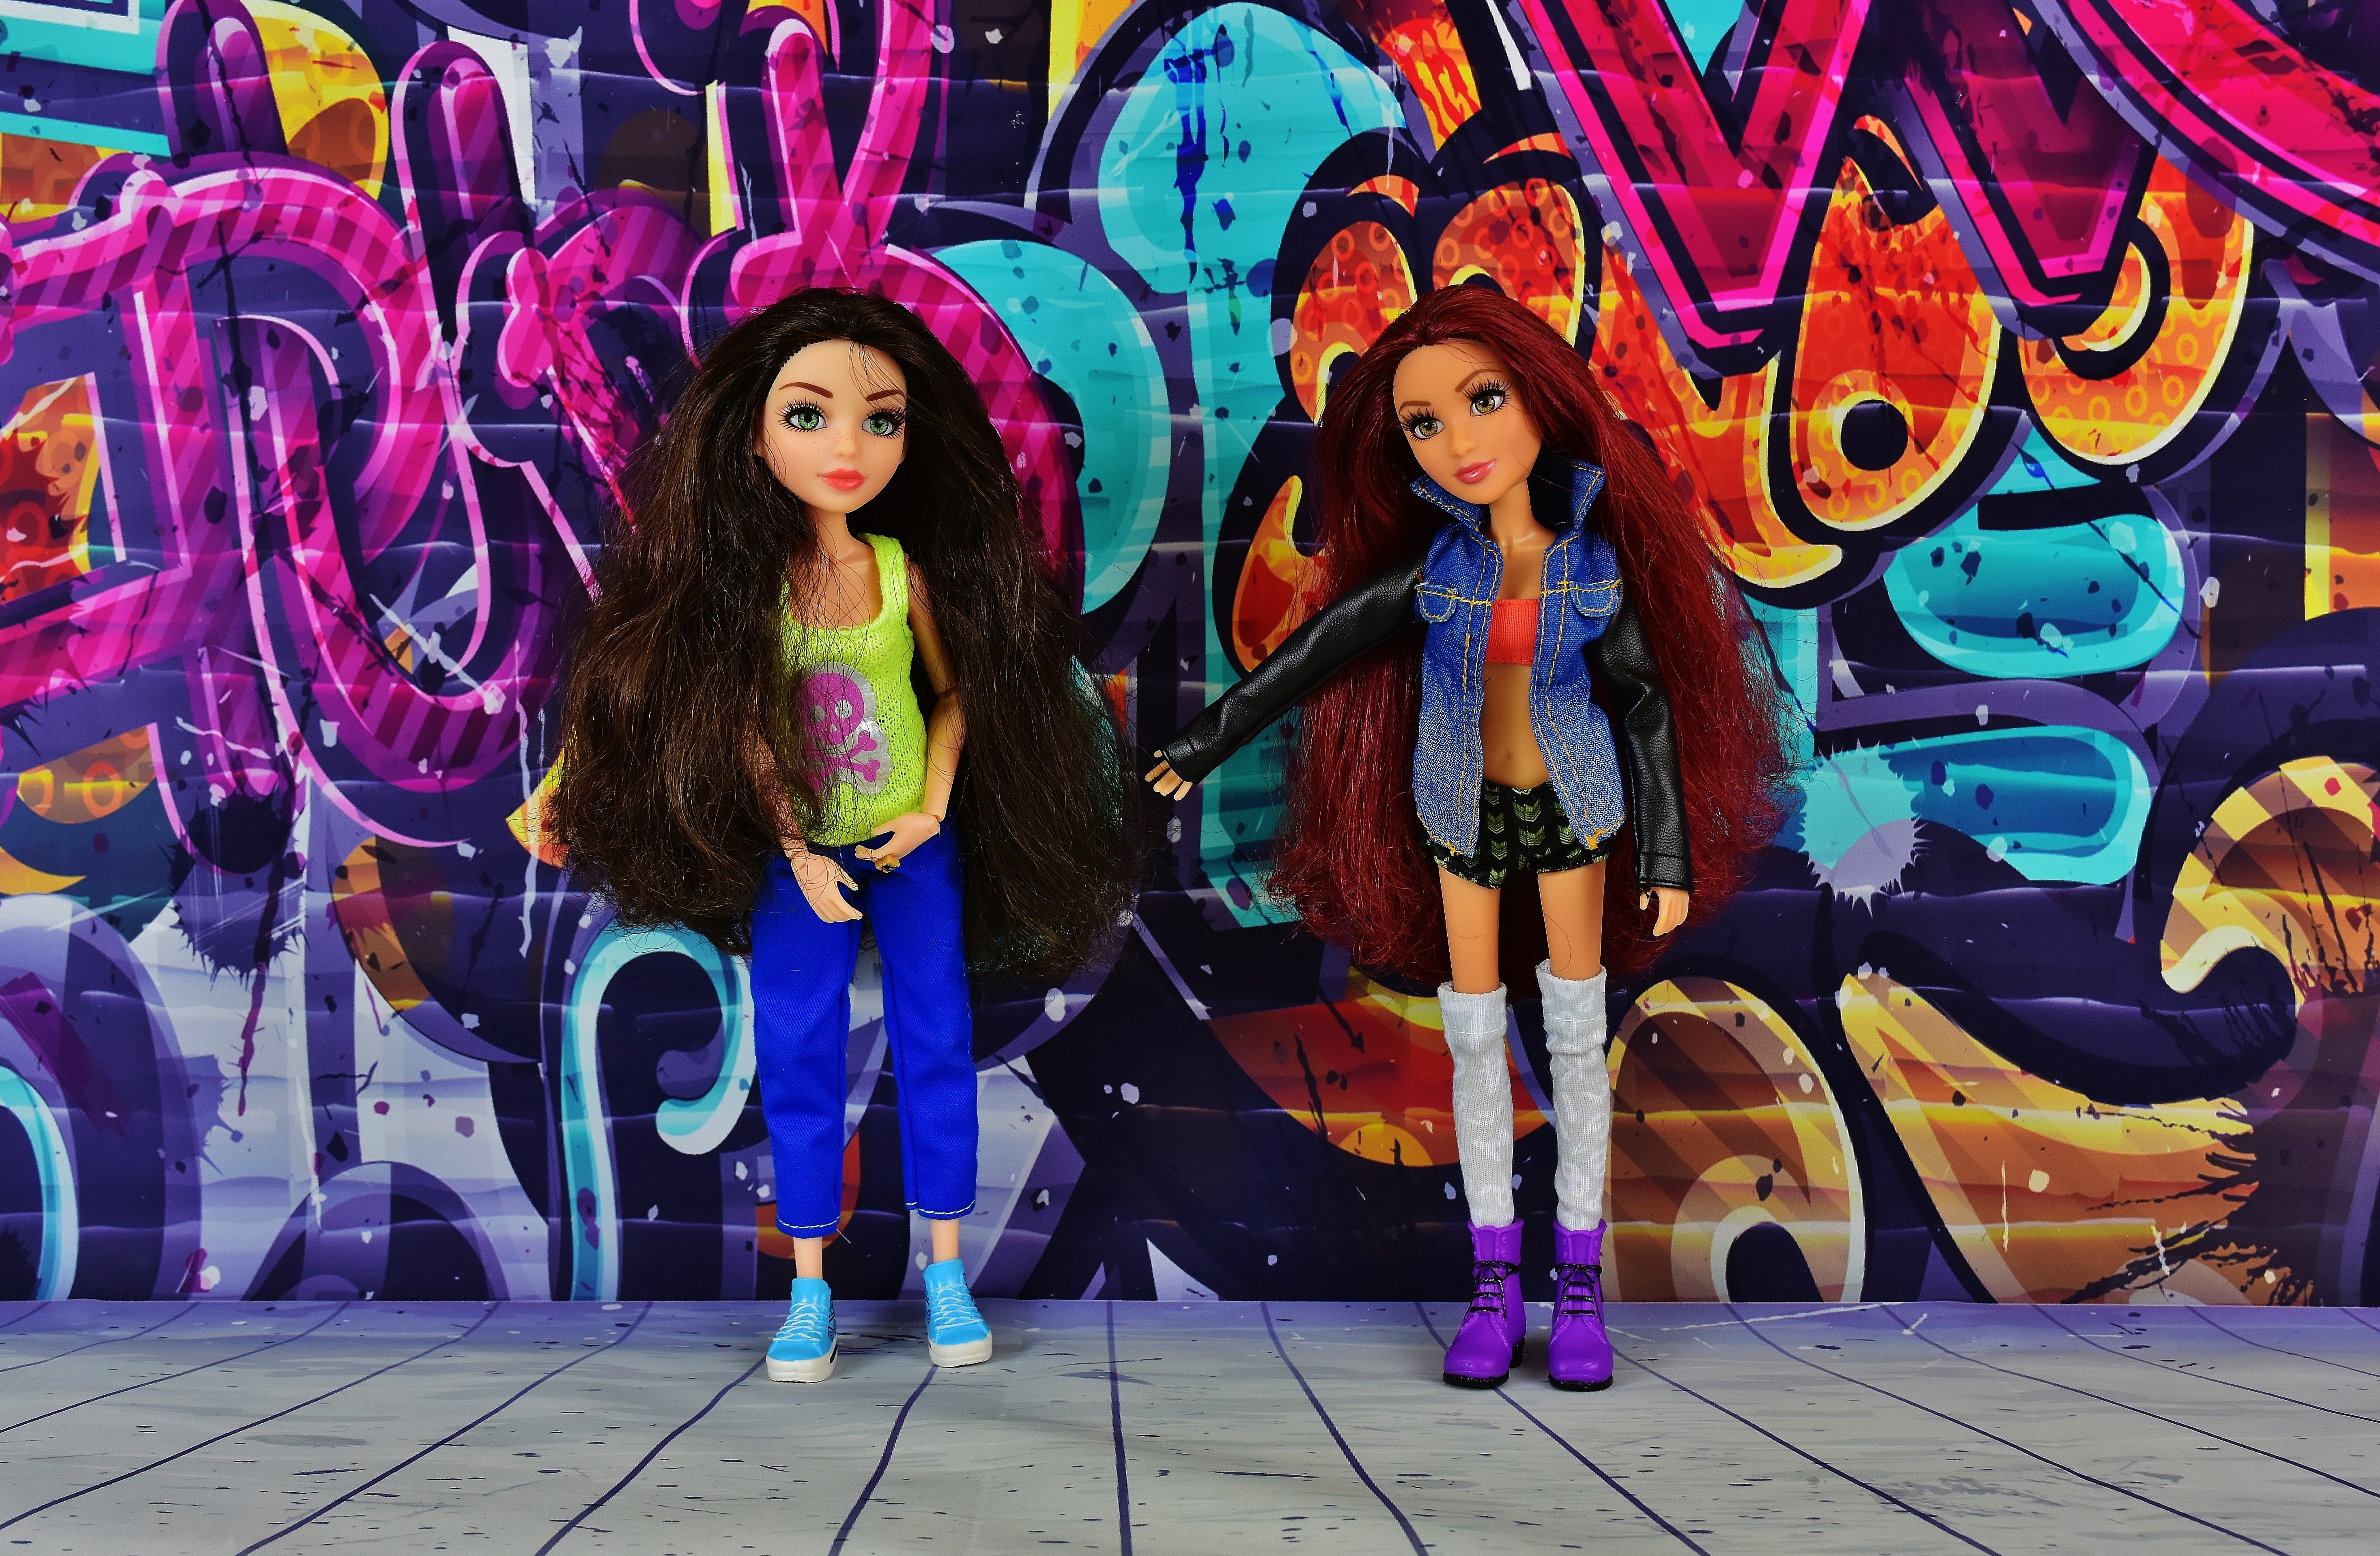
girl, color, friendship, girlfriend, performance art, art, festival, friends, dolls, pretty, children toys, girlfriends, girls toys, clique, musical theatre, graffity together